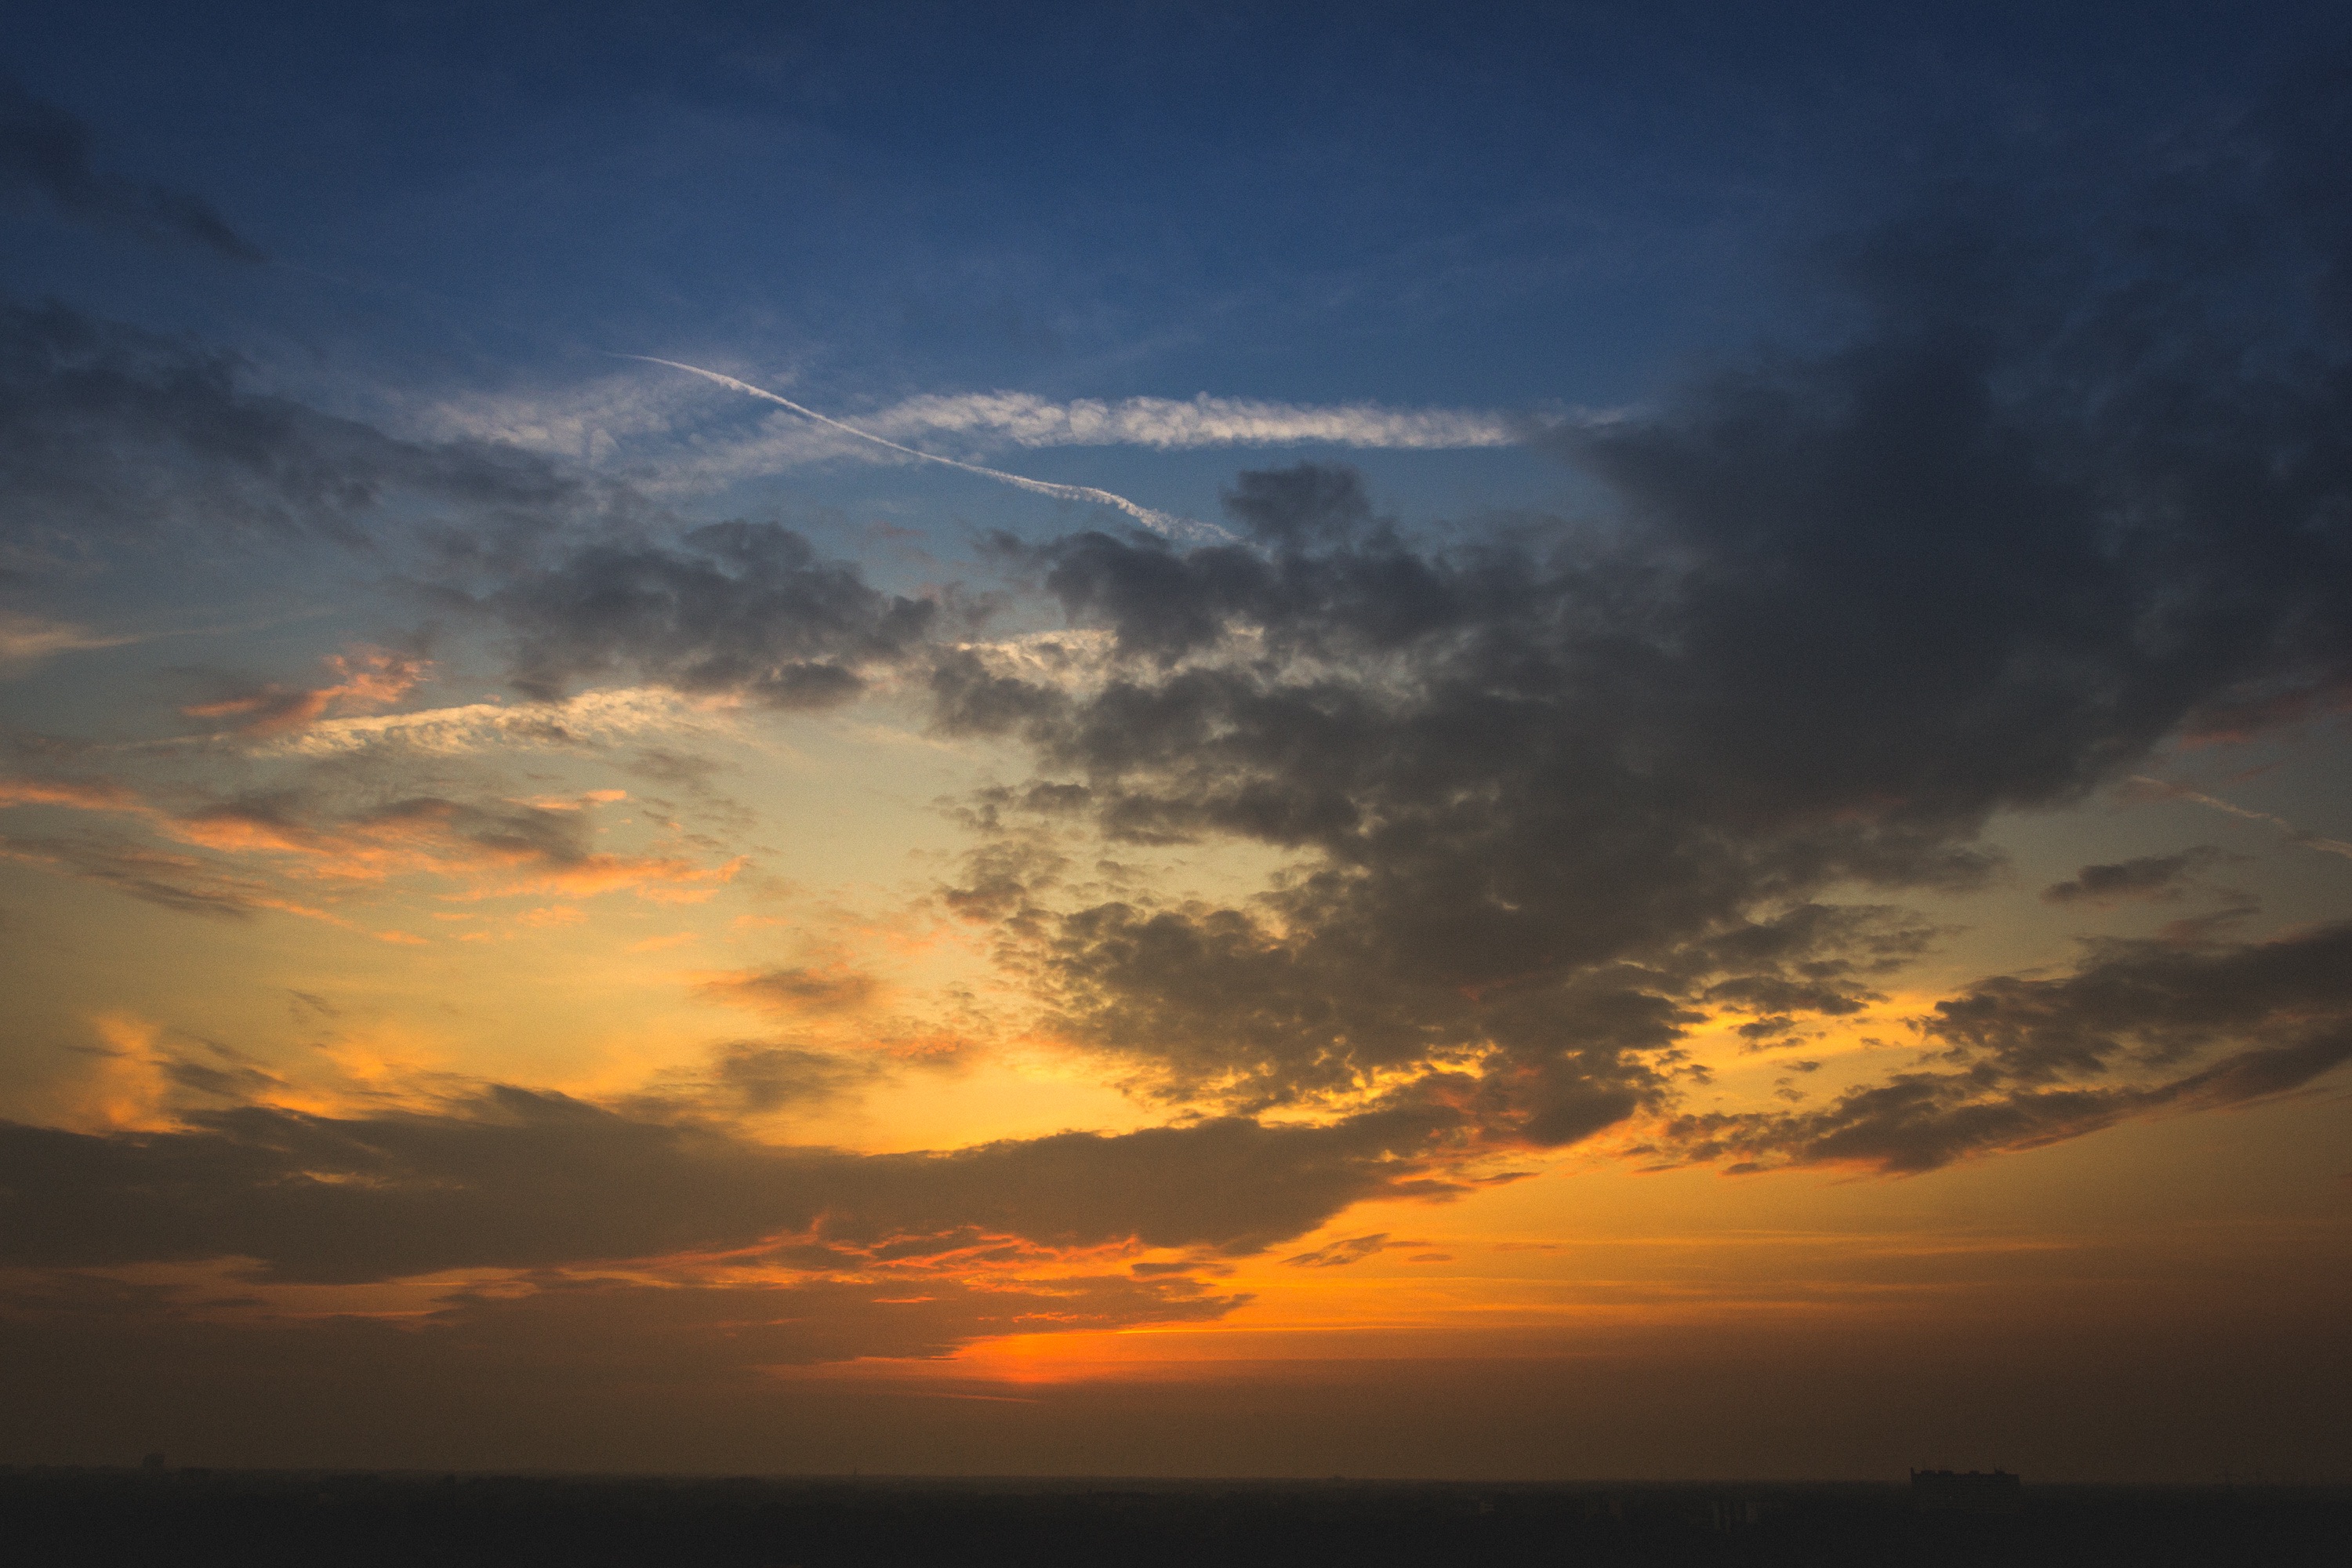
sea, horizon, cloud, sky, sun, sunrise, sunset, sunlight, morning, dawn, atmosphere, dusk, evening, cumulus, afterglow, red sky at morning